Falk Boden

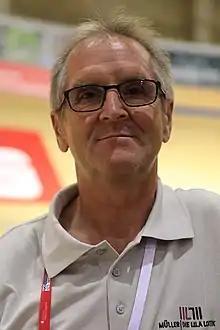
Boden in 2019

Falk Boden (born 20 January 1960) is a retired German cyclist. He had his best achievements in the 100 km team time trial, in which he won a silver medal for East Germany at the 1980 Summer Olympics, as well as three gold and one silver medals at the world championships in 1979, 1981, 1989 and 1990. He missed the 1984 Summer Olympics due to their boycott by East Germany and competed in the Friendship Games instead, winning a gold medal. He won the German National Road Race in 1991.